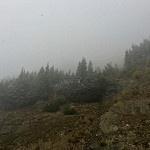
Label: glacier